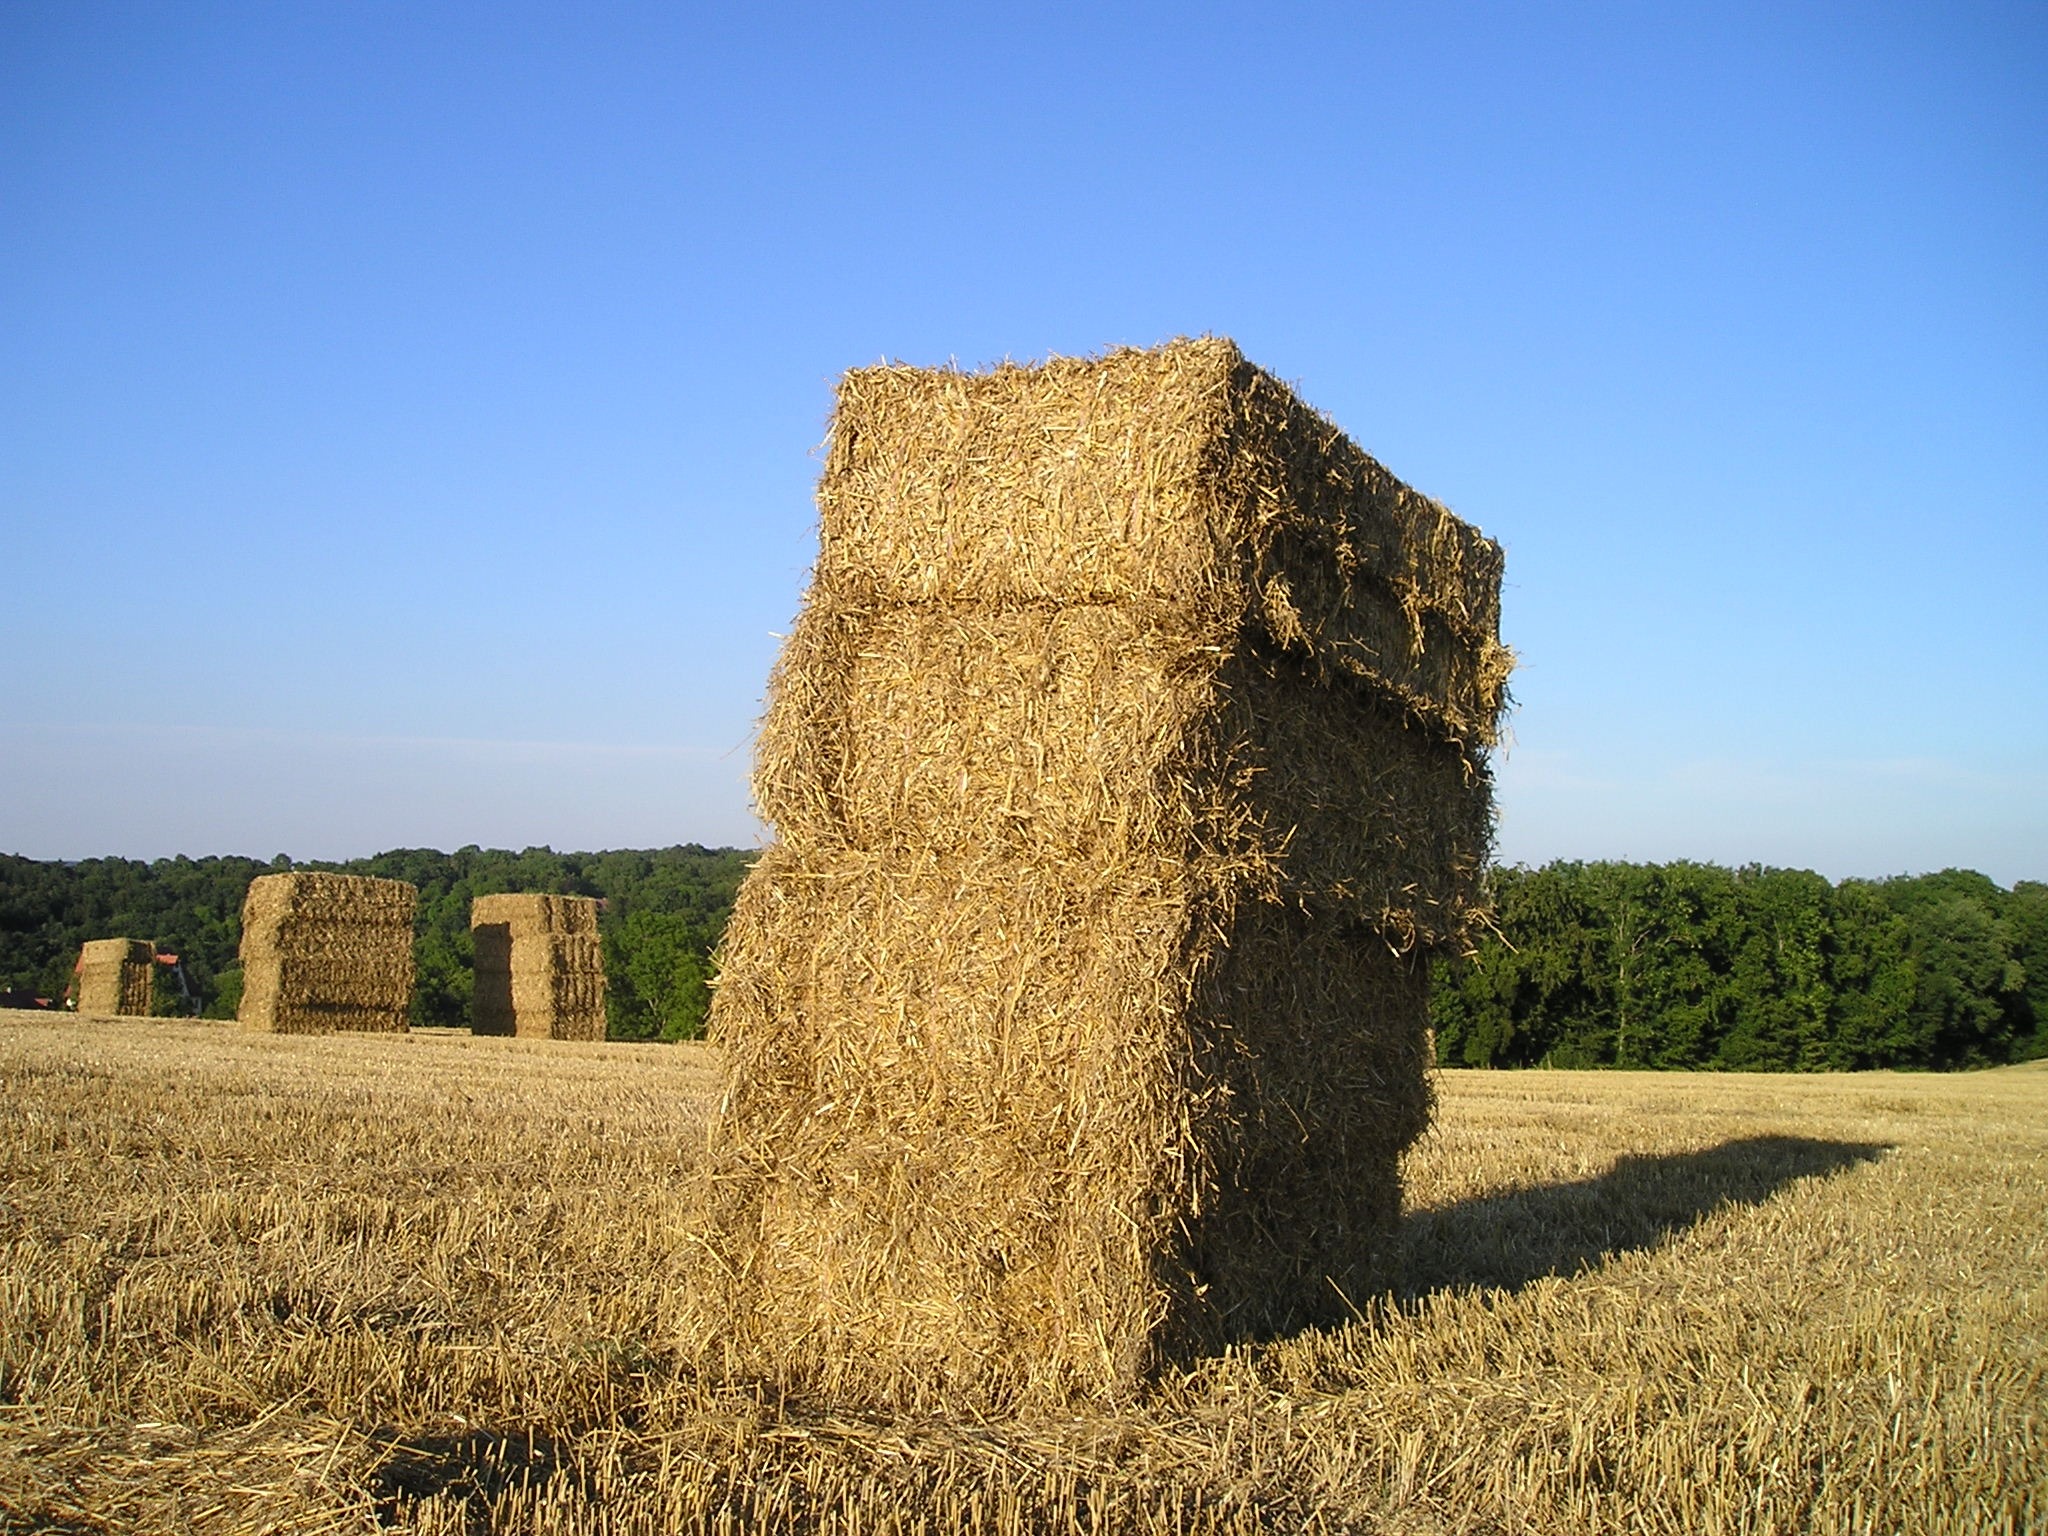
tree, plant, hay, field, prairie, building, crop, autumn, soil, agriculture, straw, cornfield, cereals, mow, dried grass, arable, straw bales, rural area, pet food, grass family